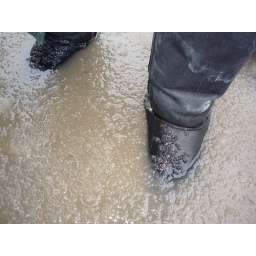
Walking along the sidewalk to goes to my pick-up in sluschy water whit black ugg boots, my boots are very wet.